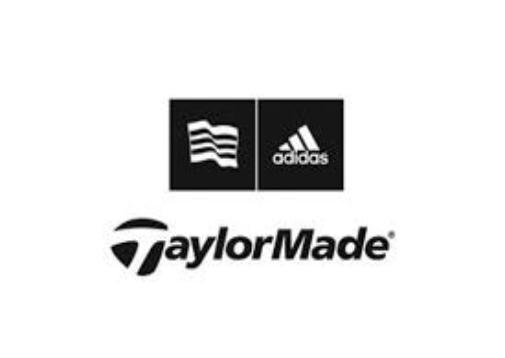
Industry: Sports